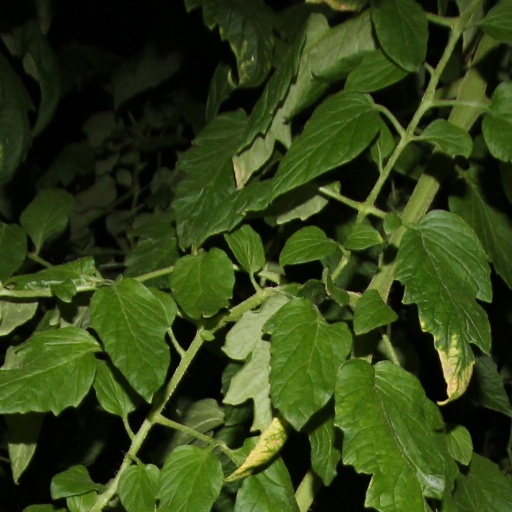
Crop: tomato